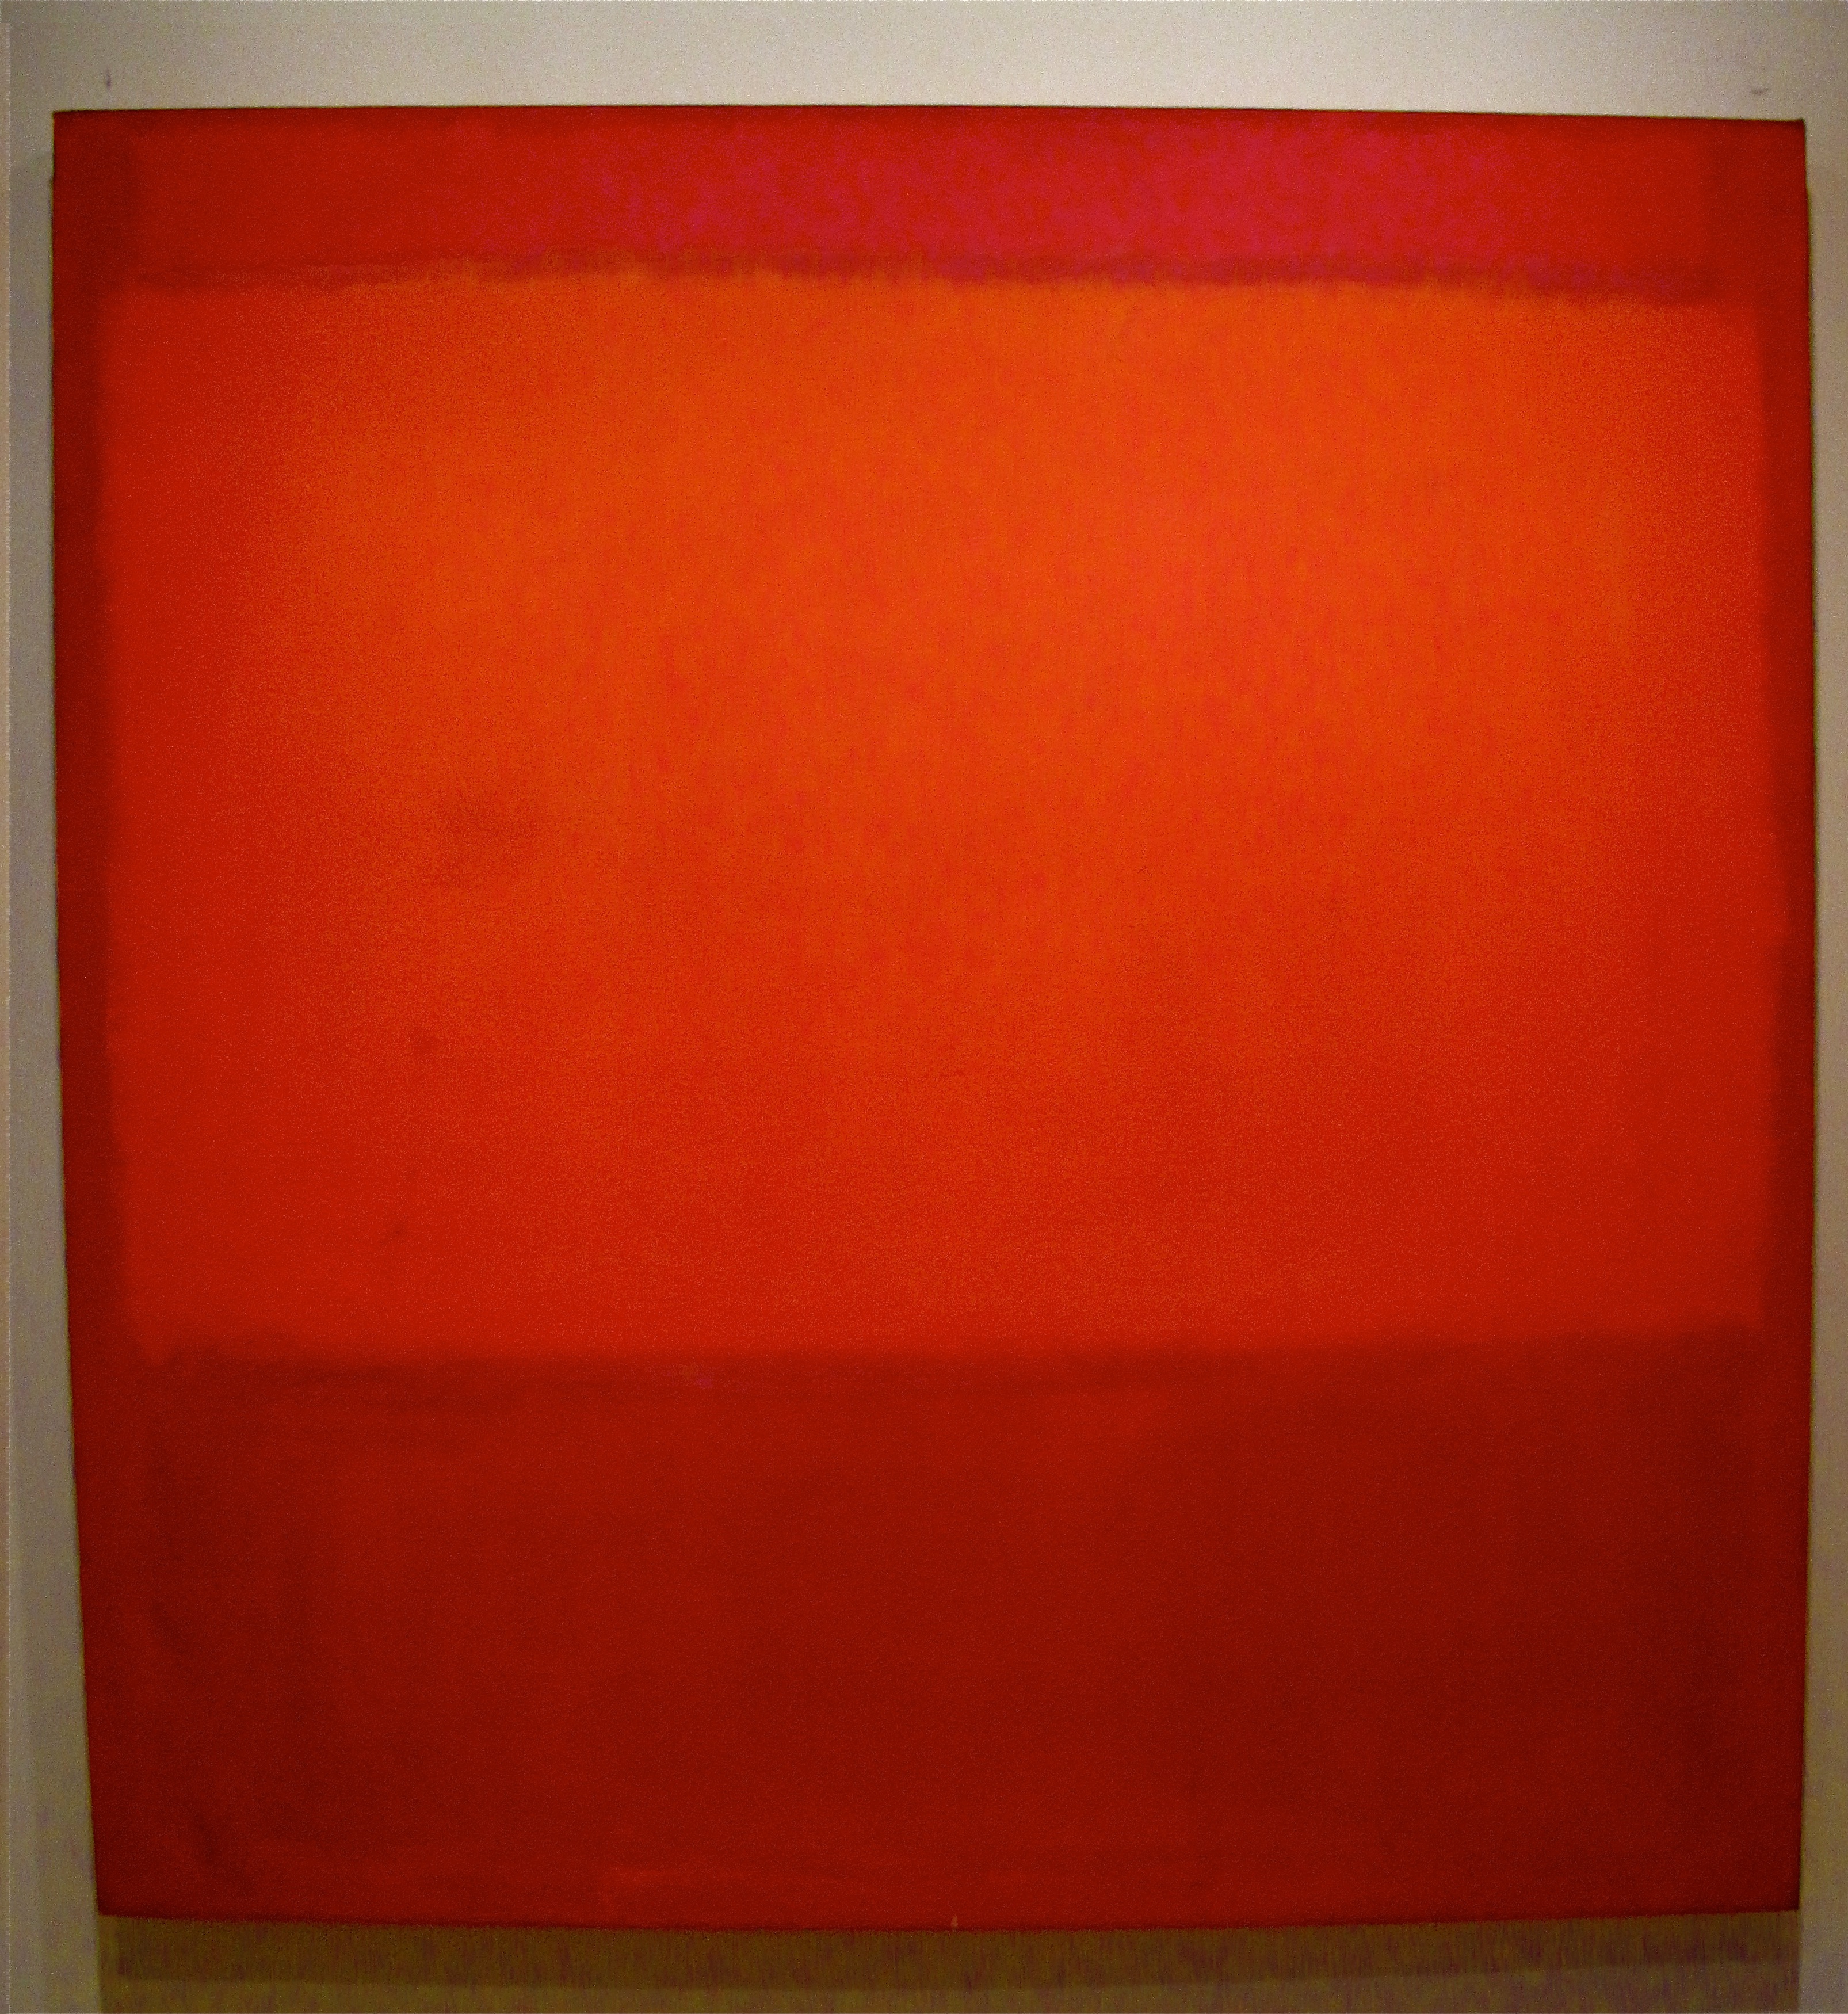
wood, wall, orange, red, material, painting, rectangle, picture frame, shape, modern art, acrylic paint, window covering, display device